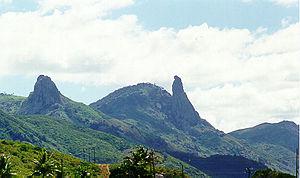
Itapagé est une municipalité brésilienne de l’État du Ceará. En 2010, elle compte 48 366 habitants.